Gaston III, Count of Foix

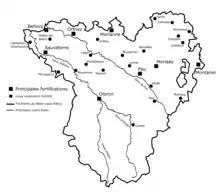
The defensive system of Fébus in Béarn.

Some character traits and life habits of Fébus are clearly identifiable. Apart from his predilection for war or hunting, he worked at night and slept for a good part of the day, not getting up until around noon. A rhythm of life close to that adopted in Madrid, but far from the habits of the court of France. Fébus' assiduity at work is one of his main behavioral traits, himself specifying in the prologue to his "Livre de chasse" that despite his passion for this entertainment, it never led him to "neglect the service of his own affairs who must import more." The registers of his notary also prove his total availability to his princely duties, exerting permanent administrative pressure. Fébus commanded his men with brief orders, applying the same method as his dogs, for which he devoted a real passion and accompanied him in all his movements. Fébus writes: "The dog is faithful to his master and of good and true love."